Mirandola tramway

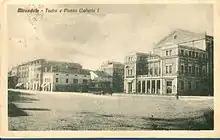
Car parked in front of the Teatro Nuovo

Initially, four cars (three passengers and one freight) were used that had been discontinued from the Bologna tram network (which was in the process of being electrified). The passenger cars, yellow in colour and pulled by a pair of horses, were numbered 1, 2 and 3: the first two were divided into 1st and 2nd class, while the third was a single class (II).